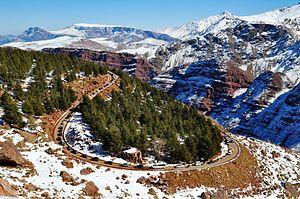
Oukaïmden est une commune rurale marocaine de la province d'Al Haouz, dans la région Marrakech-Safi.